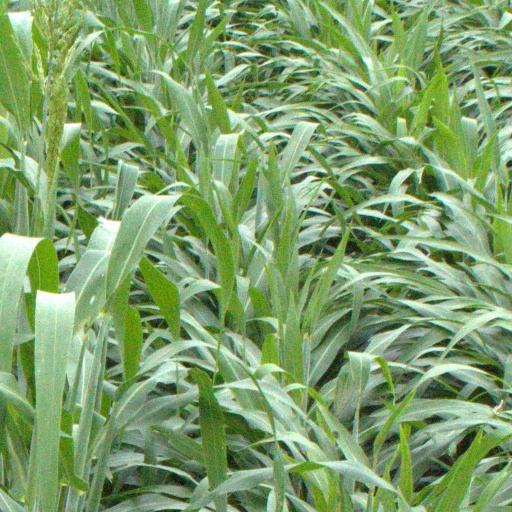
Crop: sorghum